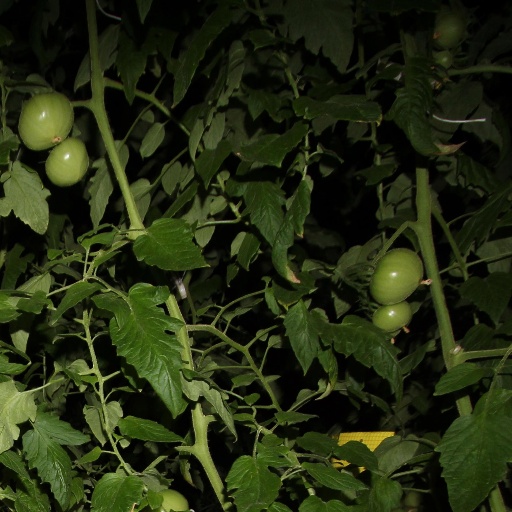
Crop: tomato